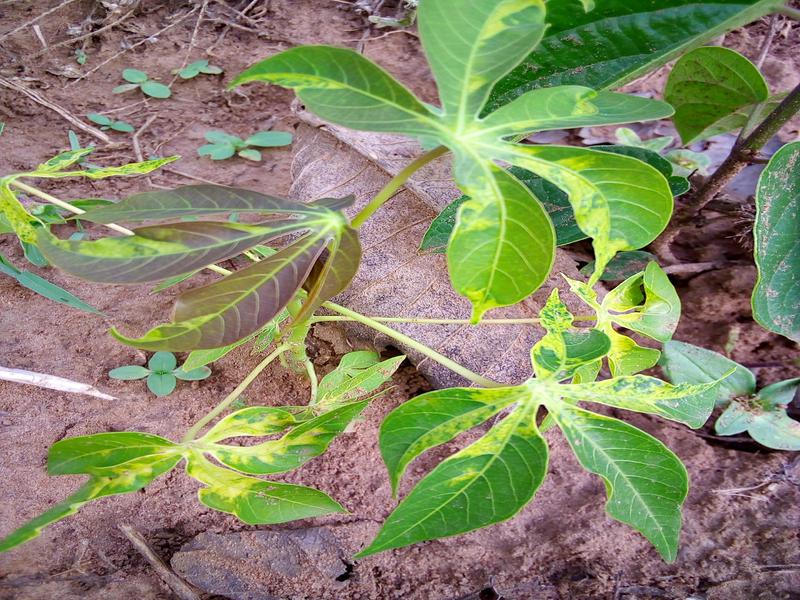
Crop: cassava
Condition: mosaic_disease